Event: Nepal Earthquake
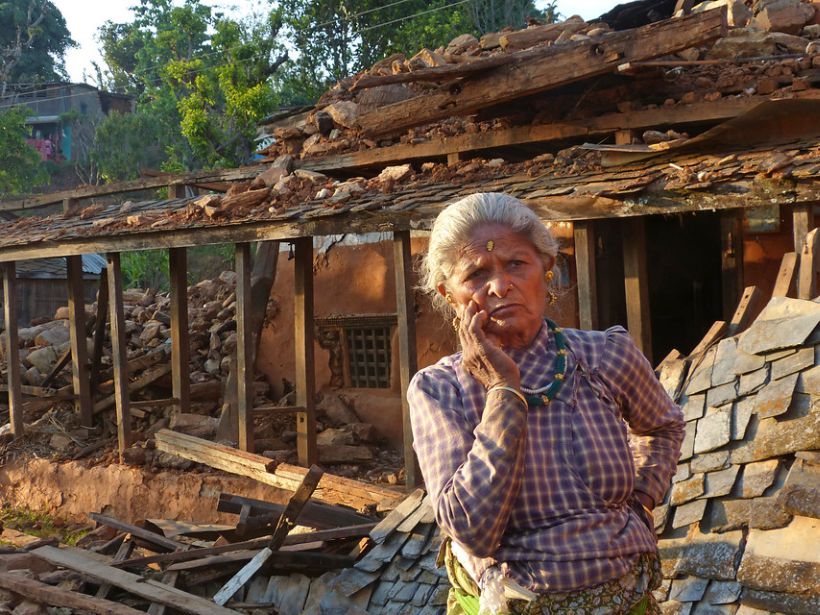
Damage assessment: damage